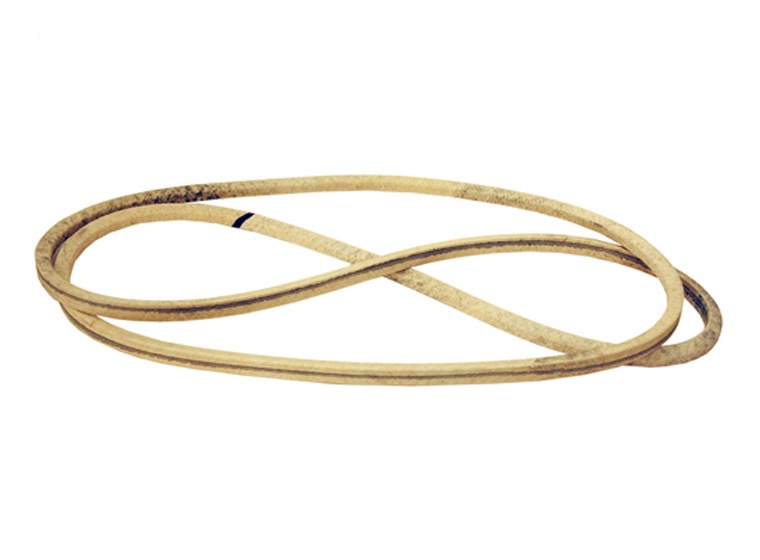
# 12096  BELT DECK 5/8" X 120-1/2" GRASSHOPPER
Deck Belt replaces Grasshopper 382082. Fits M152 deck. Wrapped, aramid cord construction. Model 223, 225 & 227 M152 Spindle/Deck Belt. Replaces: GRASSHOPPER 382082 Dimensions: LENGTH: 120-1/2" WIDTH: 5/8" CASE QTY: 25 PALLET QTY: 12
Brand: ROTARY
Category: Business & Industrial > Heavy Machinery > Harvesters > Cotton Harvesters